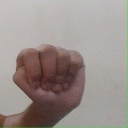
अक्षर: ठ